Superbia (musical)

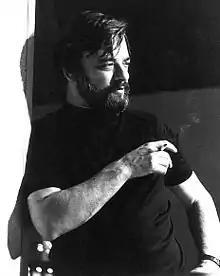
Stephen Sondheim was Larson's mentor and one of the few advocates for "Superbia".

Songs from "Superbia" were first presented at the ASCAP Musical Theatre Workshop from November to December 1985, beginning the six-year workshop development of the musical. During this process, Larson received feedback from panels of various musical theater composers and writers, including his idol and eventual mentor Stephen Sondheim. Sondheim and some of his fellow panelists were complimentary of Larson's ambitions and desire to write in a new style, but others criticized the script's internal rules, complexity, and apparent weakness of its message. Larson presented more material at the Dramatists Guild in April 1986, where once again Sondheim was one of the few who praised the piece, although he noted the musical as written was too traditionally structured for what Larson was trying to do. Larson verbally sparred with "1776" book writer and Dramatists Guild president Peter Stone during the presentation. Not only did Stone dislike the musical, he vocally disagreed with the political message Larson was trying to tell, claiming that the idea of media making people emotionally disconnected was ridiculous. Larson's attempts to push back were met by Stone angrily talking over both him and a member of the audience who came to Larson's defense. This argument between two different generations of musical theater writers proved prophetic for the kind of rejections Larson would receive.